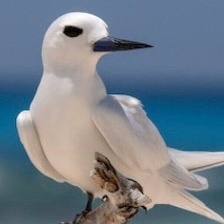
Species: FAIRY TERN
Scientific name: STERNULA NEREIS